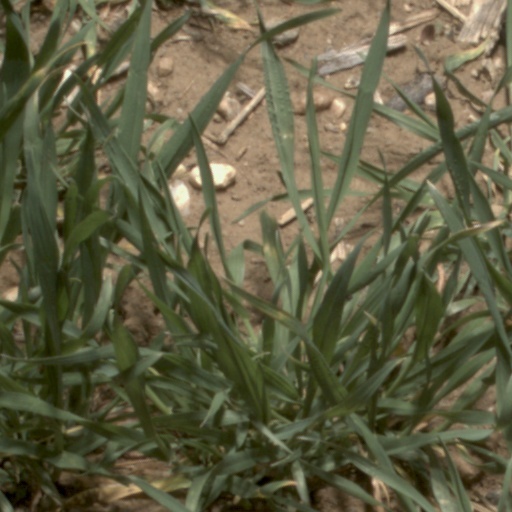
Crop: wheat